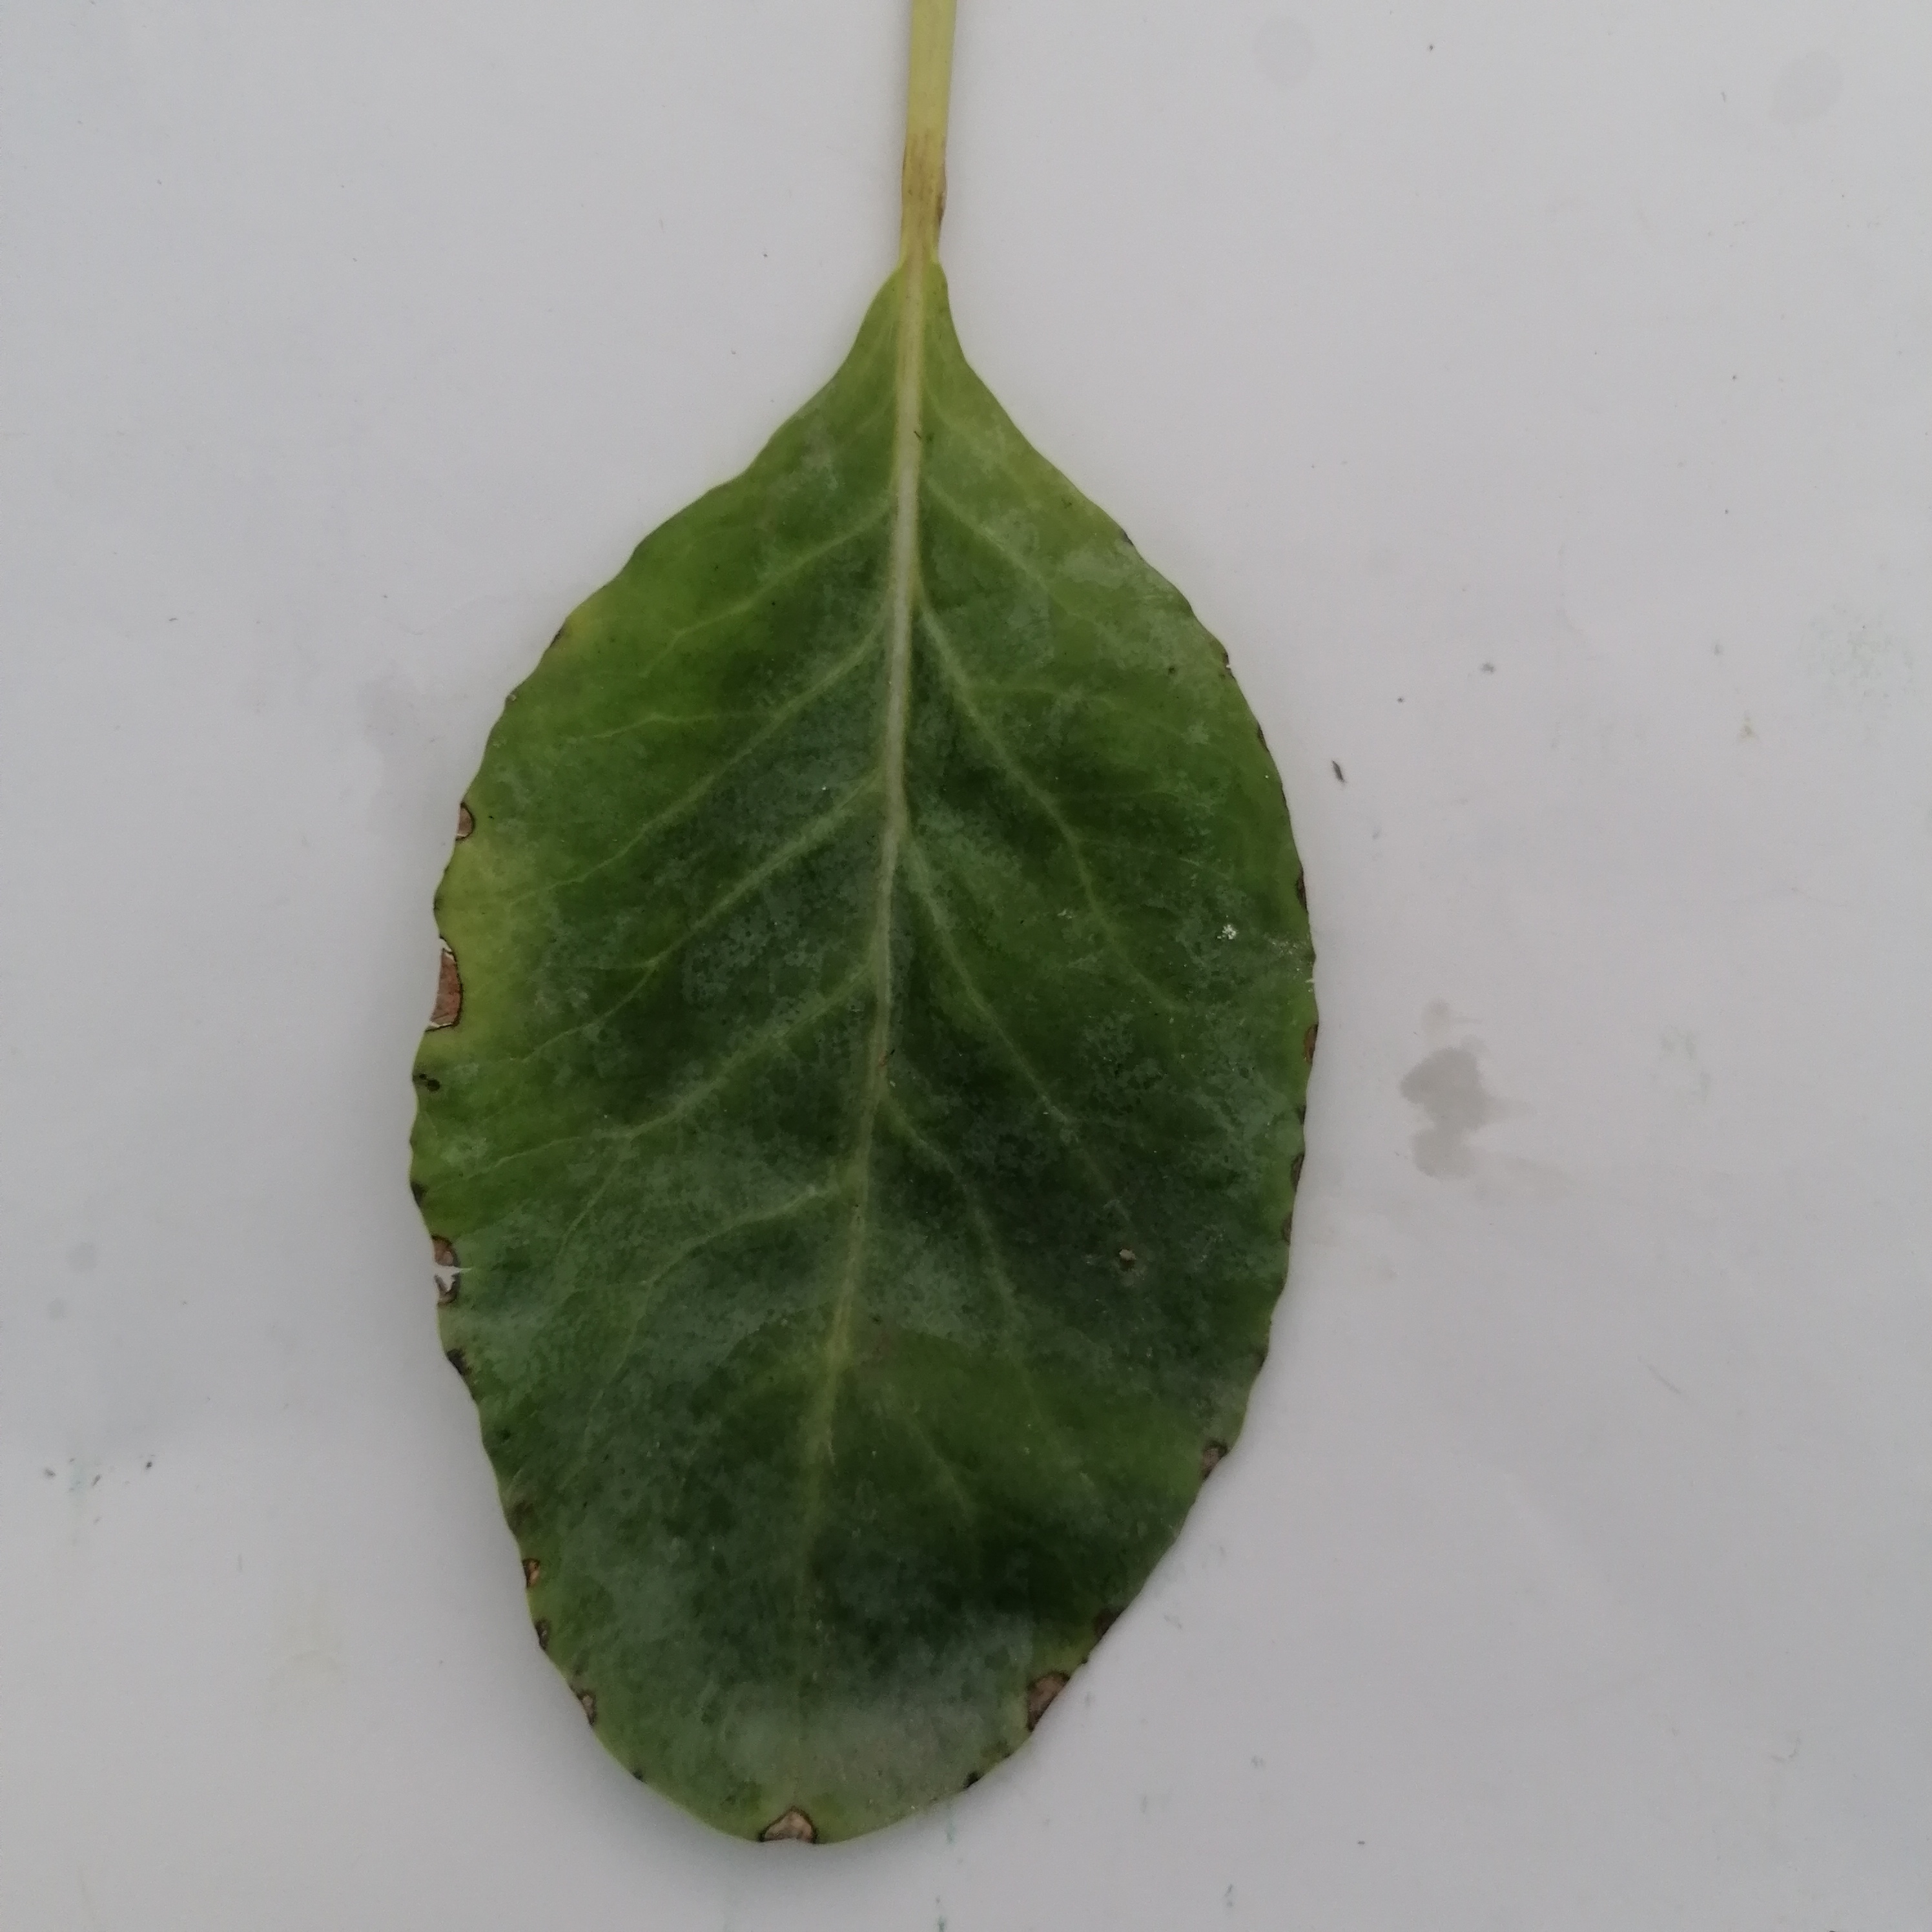
Label: Black Rot